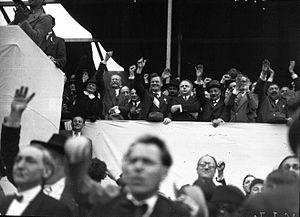
Manifestation du Rassemblement populaire, 14 juillet 1936. Dans la tribune, de gauche à droite
Maurice Thorez, né le 28 avril 1900 à Noyelles-Godault et mort le 11 juillet 1964 en mer Noire, est un homme politique français.
La Section française de l'Internationale ouvrière est un parti politique socialiste français, qui existe sous ce nom de 1905 à 1969. Lors du congrès d'Issy-les-Moulineaux, elle devient le Parti socialiste, s'associant avec l'Union des clubs pour le renouveau de la gauche.
Thérèse Pereyra, connue également sous le nom de Thérèse Blum après son mariage avec Léon Blum, née le 11 août 1881 à Saint-Germain-en-Laye et morte le 22 janvier 1938 à Paris, est une militante socialiste française.
L'histoire de France commence avec les premières occupations humaines du territoire correspondant au pays actuel. Aux groupes présents depuis le Paléolithique et le Néolithique, sont venues s'ajouter, à l'Âge du bronze et à l'Âge du fer, des vagues successives de Celtes, puis au IIIᵉ siècle de peuples germains et au IXᵉ siècle de scandinaves appelés Normands.
Le premier gouvernement Blum a été formé à la suite des élections législatives d'avril 1936 qui voient la victoire du Front populaire. Léon Blum devient président du Conseil à partir du mois de juin et est à la tête du premier gouvernement à dominante socialiste de la IIIᵉ République. Il « ne se charge d'aucune responsabilité particulière pour se consacrer tout entier à la direction du gouvernement ». Le gouvernement est composé seulement de socialistes et de radicaux, les communistes le soutenant de l'extérieur. Ce gouvernement de Front populaire est également le premier à comprendre des femmes, alors qu'à cette époque elles ne peuvent pas encore voter en France. Plusieurs personnalités sont issues du socialisme municipal.
Léon Blum /leɔ̃ ˈblum/, né le 9 avril 1872 à Paris et mort le 30 mars 1950 à Jouy-en-Josas, est un homme d'État français.